Pribilof Canyon

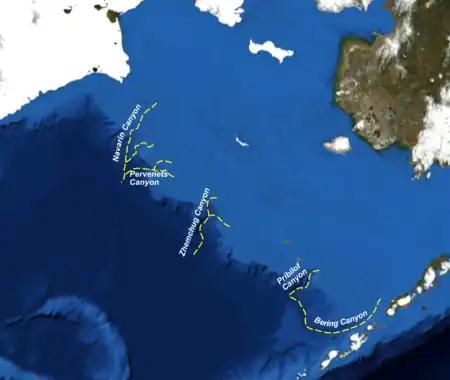
Bering Sea showing the larger of the submarine canyons that cut the margin

The Pribilof Canyon is a long submarine canyon rising from the Bering Abyssal Plain on the floor of the Bering Sea to the southeast of the Pribilof Islands in Alaska. It connects to the Bering Canyon at its west end.